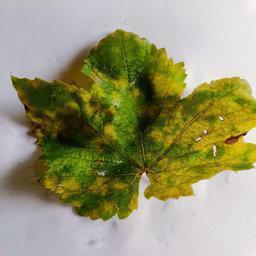
Label: Downy Mildew